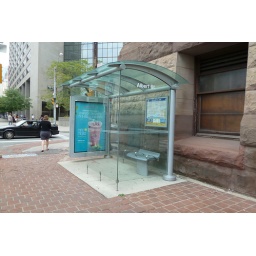
Bay and Albert St.Toronto's street furniture, including its bus shelters, were designed by Astral Media Outdoor.